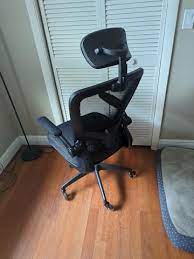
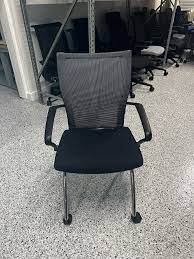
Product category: items_chair
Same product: no